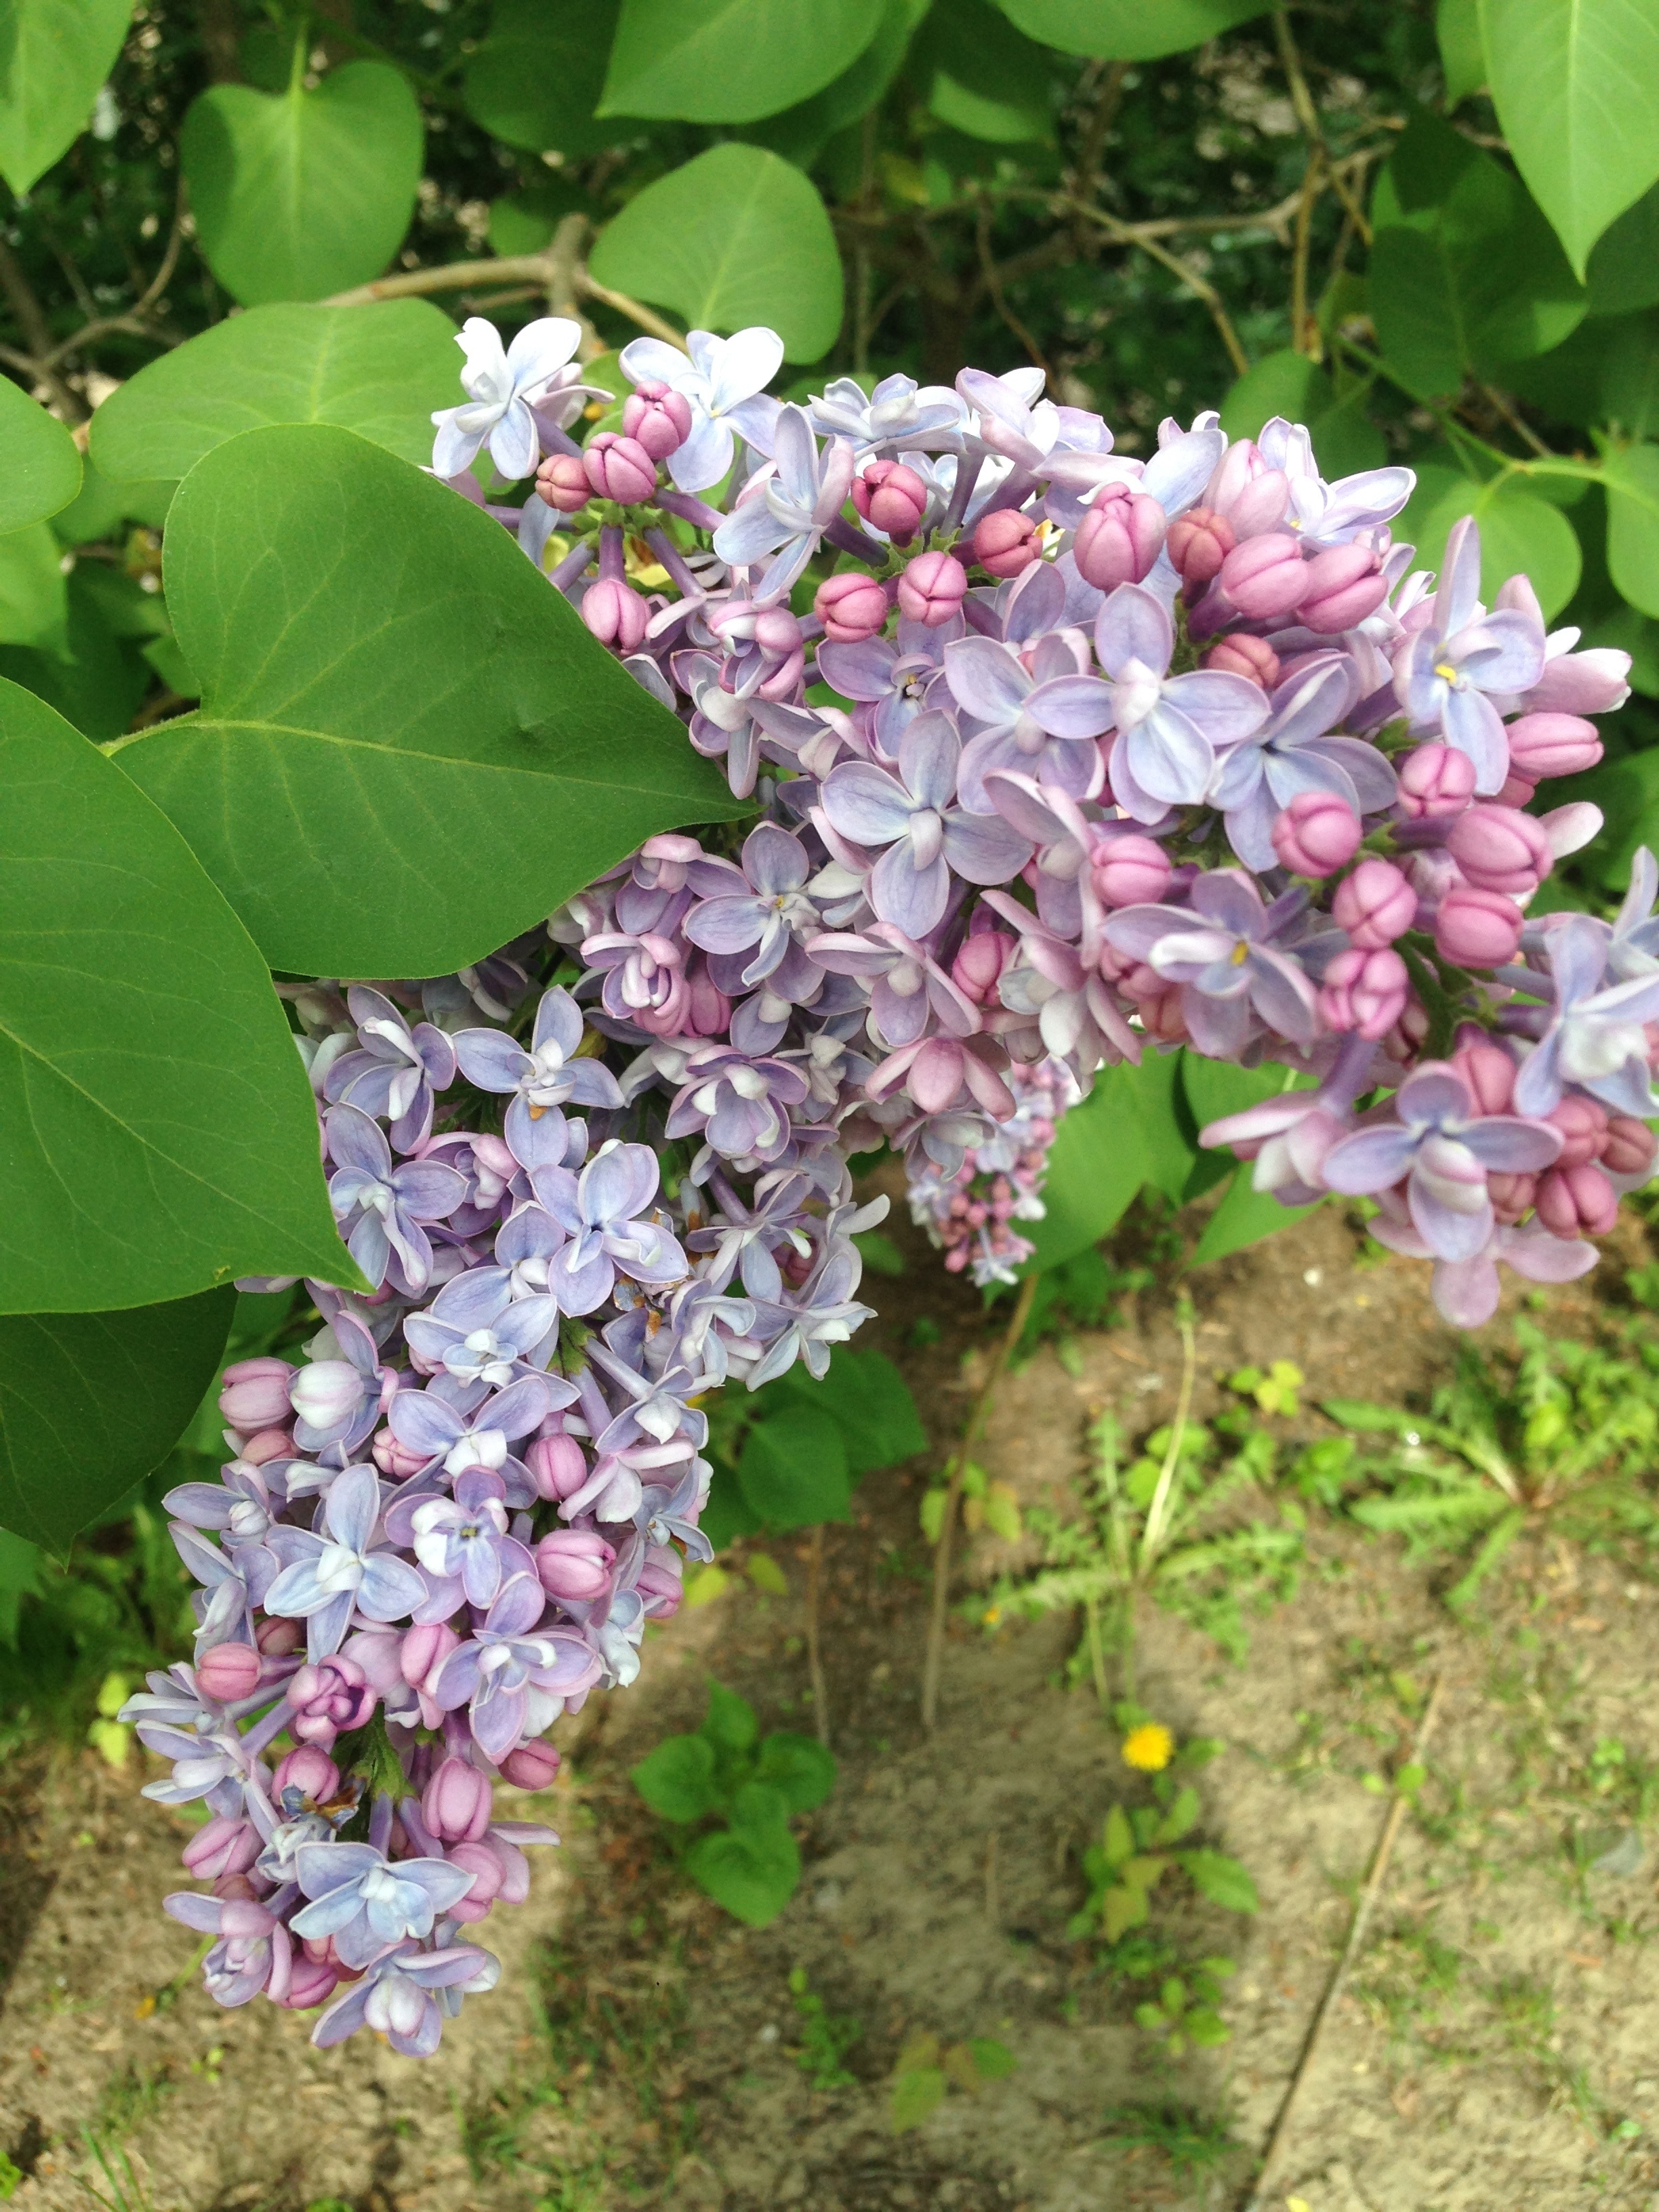
nature, blossom, plant, flower, purple, petal, bloom, floral, botany, flora, hydrangea, flowers, shrub, violet, beautiful, lilac, lilacs, flowering plant, hydrangeaceae, land plant, hydrangea serrata